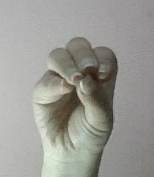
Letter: ha